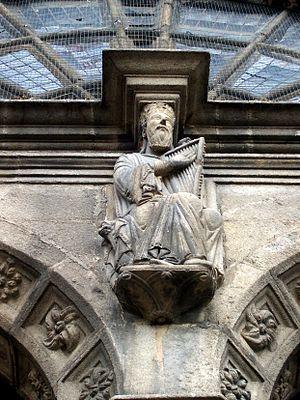
Harpiste, sculpture sur l'extérieur de la cathédrale d'Ourense Galice Espagne.